Glenn Burns

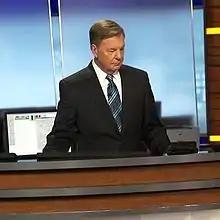
Burns in Severe Weather Center 2 in 2016

Glenn N. Burns (born July 21, 1952) is a meteorologist, who was the chief meteorologist at WSB-TV in Atlanta, Georgia, a position he held for just over 40 years. In October, 2022, Glenn announced his retirement. Glenn's last day was November 22, 2022. He is an AMS certified meteorologist and appeared on the 4 and 6 p.m. newscasts Monday-Friday. He also hosted the weekly Mega Millions lottery drawings, based in Atlanta.